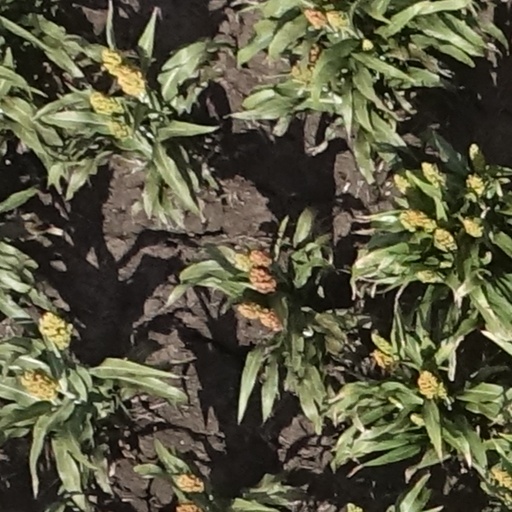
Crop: sorghum